Southeast Metro Manila Expressway

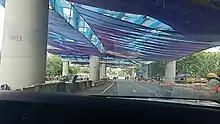
The construction works of SEMME along Carlos P. Garcia Avenue (C-5 Road) in February 2021

The entire expressway will be a spur component of Expressway 2 (E2) of the Philippine expressway network.